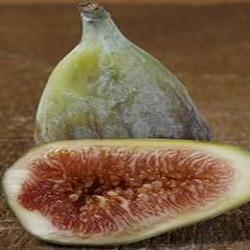
Label: Fig